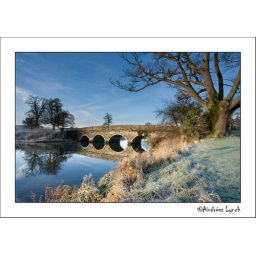
Bridge over the river running through the Carton Estate in Maynooth, Co Kildare, Ireland.